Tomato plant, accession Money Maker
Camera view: horizontal (90 deg, fisheye); turntable rotation: 30 degrees
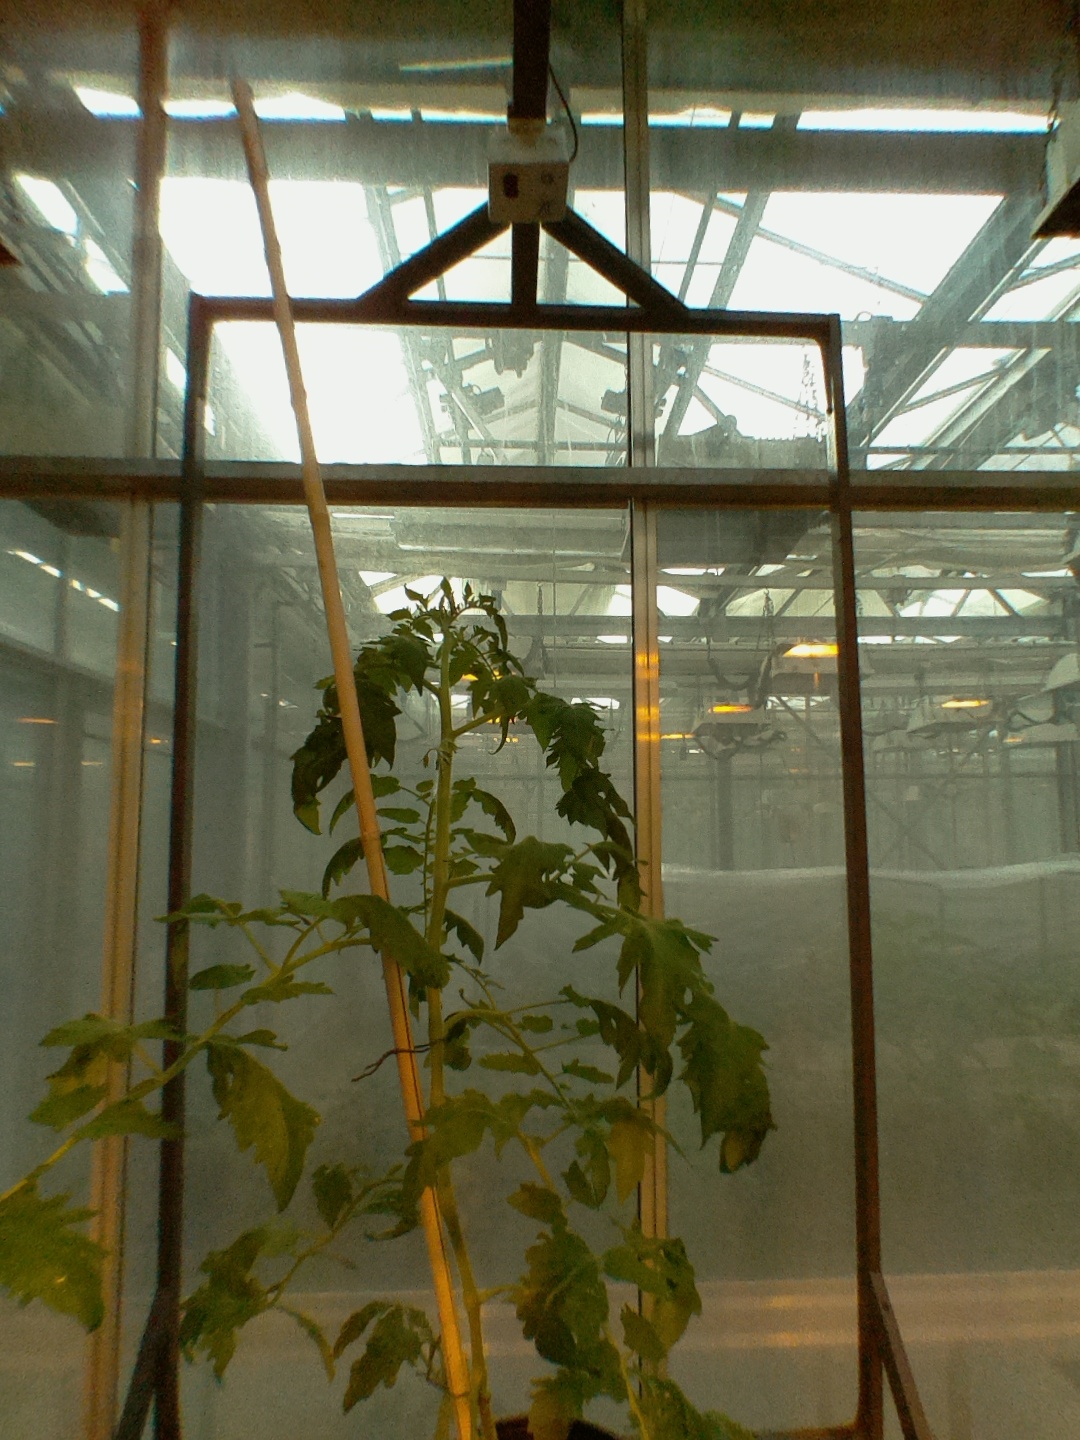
BBCH growth stage 64: 40%-50% of flowers open